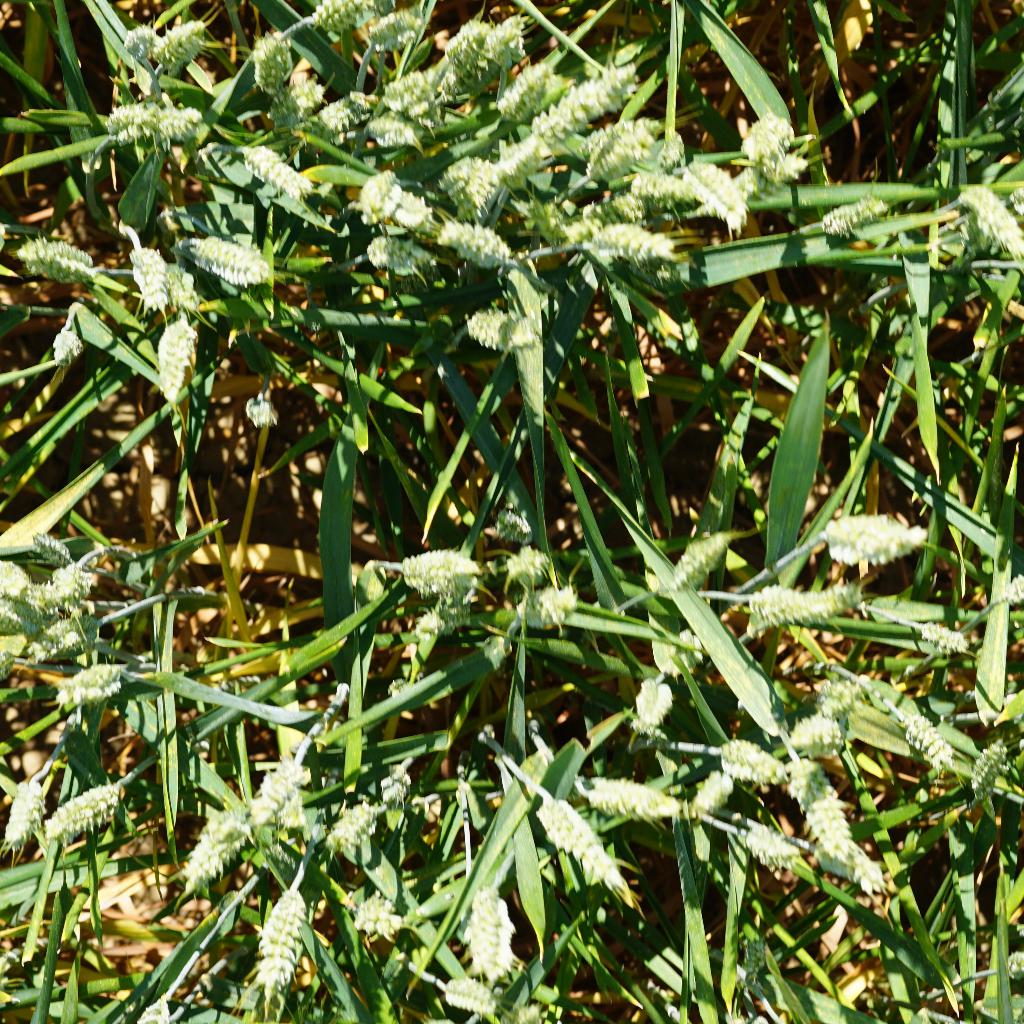
Country: France
Location: Gréoux
Wheat development stage: Filling